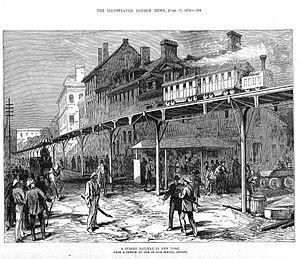
Benjamin Baker, était un éminent ingénieur britannique qui a travaillé dans la seconde moitié de l'époque victorienne. Il a contribué au lancement du métro de Londres avec Sir John Fowler, mais il est surtout connu pour ses travaux sur le pont du Forth. Il a fait de nombreuses autres contributions notables au génie civil, y compris son travail en tant que témoin expert à l'enquête publique sur la catastrophe ferroviaire du pont sur le Tay. Il a contribué à la conception et la construction du premier barrage d'Assouan.